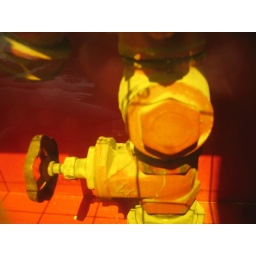
Some piping in a box outside our classroom in Cassino, Italy.